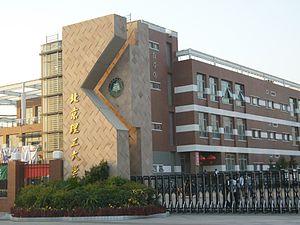
L'institut de technologie de Pékin est une université chinoise située à Pékin. Elle a été créée en 1940 dans le Yan'an. Elle accueille environ 56 000 étudiants. Elle était administrée par la Commission de la science, de la technologie et de l'industrie pour la défense nationale. Elle fait partie des établissements d'enseignement supérieur du Programme 985.